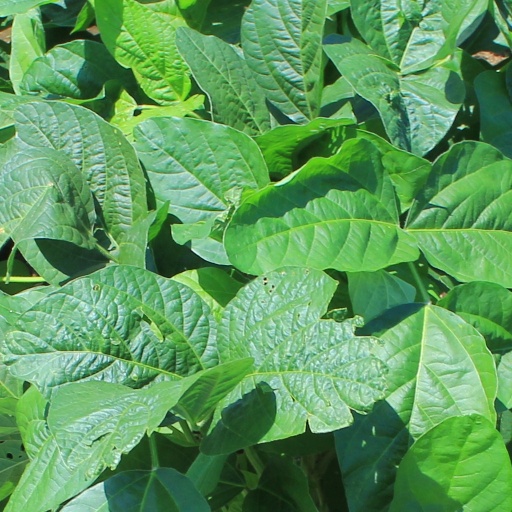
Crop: soybean